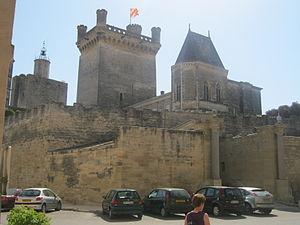
Le Duché, à Uzès
La naissance d'Uzès est contemporaine de la construction du pont du Gard qui amenait l'eau de la Fontaine d'Eure jusqu'à la ville de Nîmes.
Uzès est une commune française située dans le département du Gard, en région Occitanie.